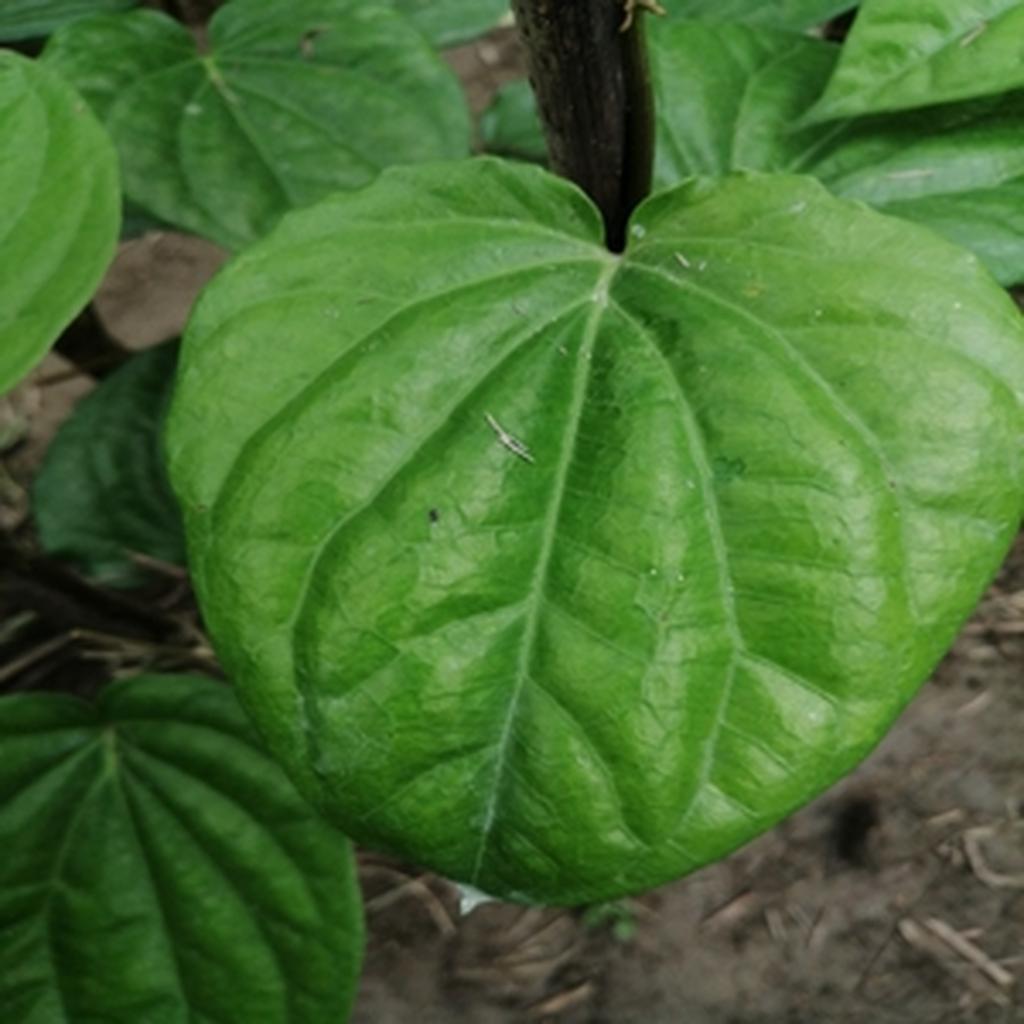
Label: Healthy_Leaf